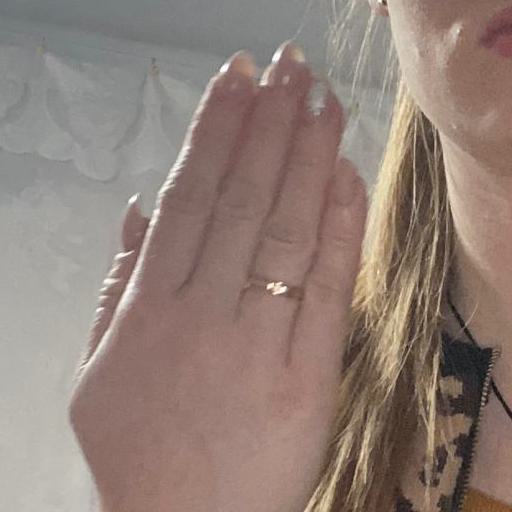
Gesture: stop_inverted